Poffert

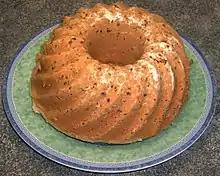

Poffert, also known as trommelkoek or ketelkoek is a dish from the province of Groningen in the Netherlands. It is traditionally made with wheat flour, buckwheat flour, yeast, currants, raisins, milk, eggs, and salt. The batter is cooked "au bain-marie" (a water bath) in a special tin.